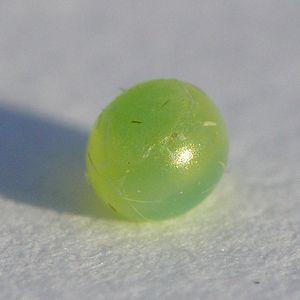
Le Grand sphinx de la vigne, aussi appelé Sphinx de la vigne, est un insecte lépidoptère de la famille des Sphingidae, de la sous-famille des Macroglossinae, et du genre Deilephila.